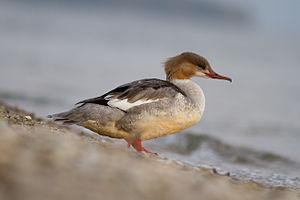
Femelle de harle bièvre (Mergus merganser)
Le Harle bièvre est une espèce de canards piscivores de la famille des Anatidés. Il est aussi connu sous le nom de Grand bec-scie en Amérique du Nord francophone, et a reçu le nom normalisé de Grand Harle.